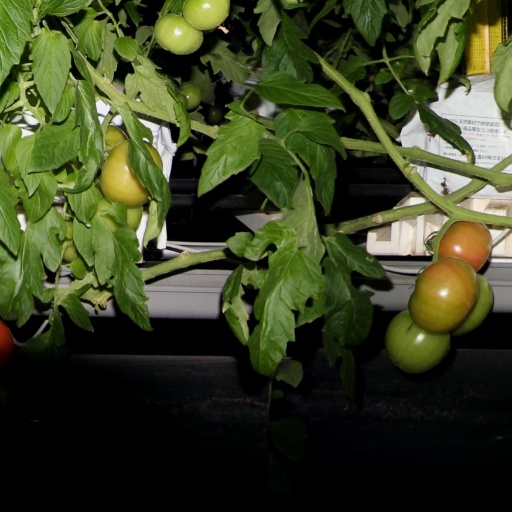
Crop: tomato